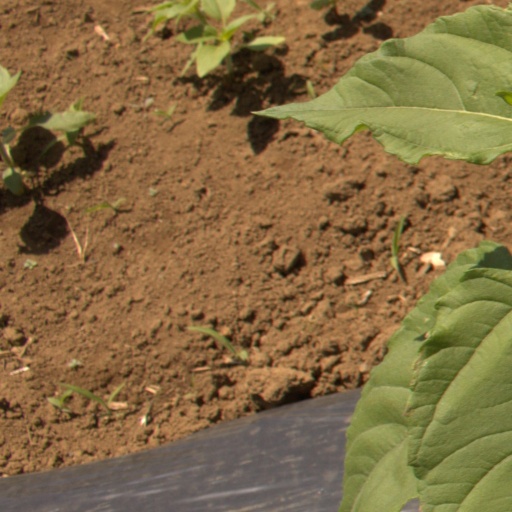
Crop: Jerusalem artichoke